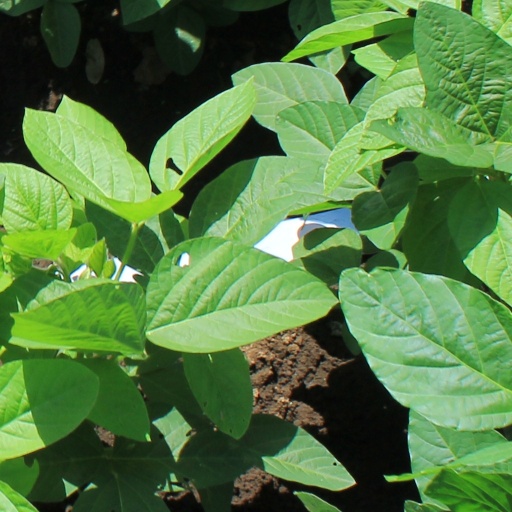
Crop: soybean